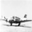
Label: airplane